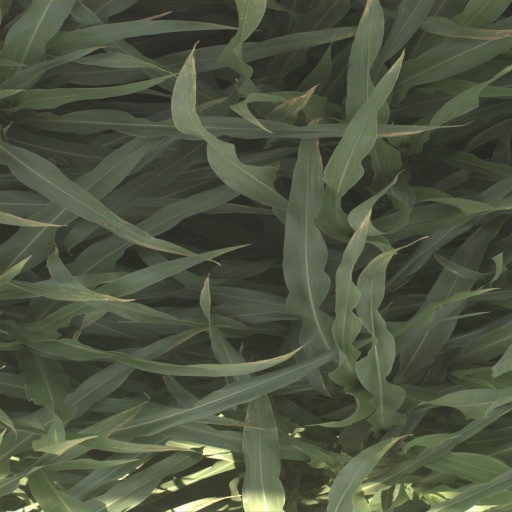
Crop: sorghum